Multi-Object Spectrometer

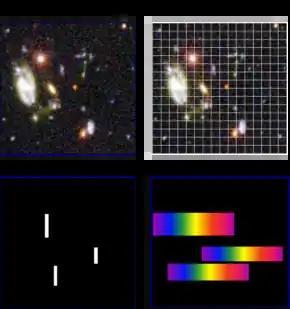
Basic principle of multi-object spectroscopy

A multi-object spectrometer is a type of optical spectrometer capable of simultaneously acquiring the spectra of multiple separate objects in its field of view. It is used in astronomical spectroscopy and is related to long-slit spectroscopy. This technique became available in the 1980s.